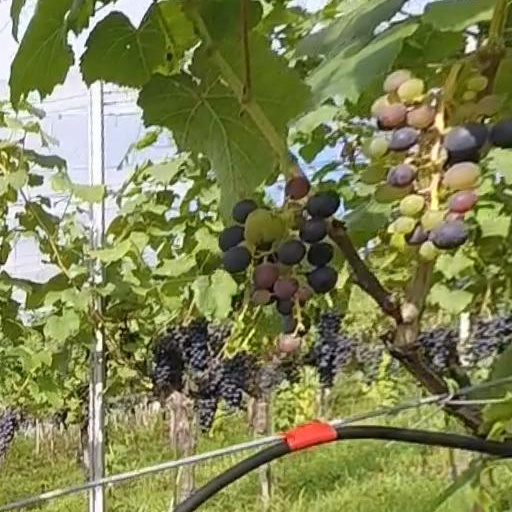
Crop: grape